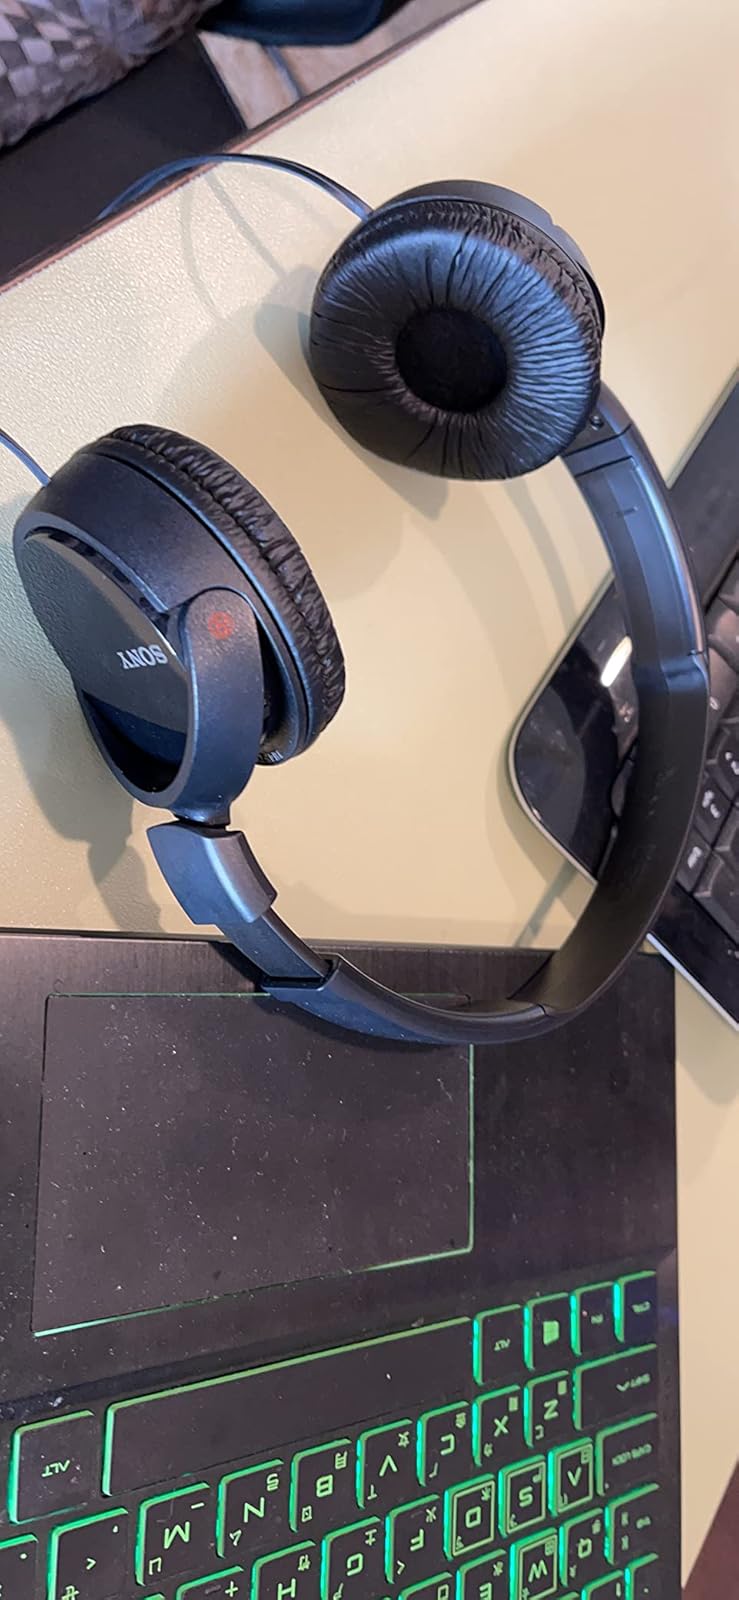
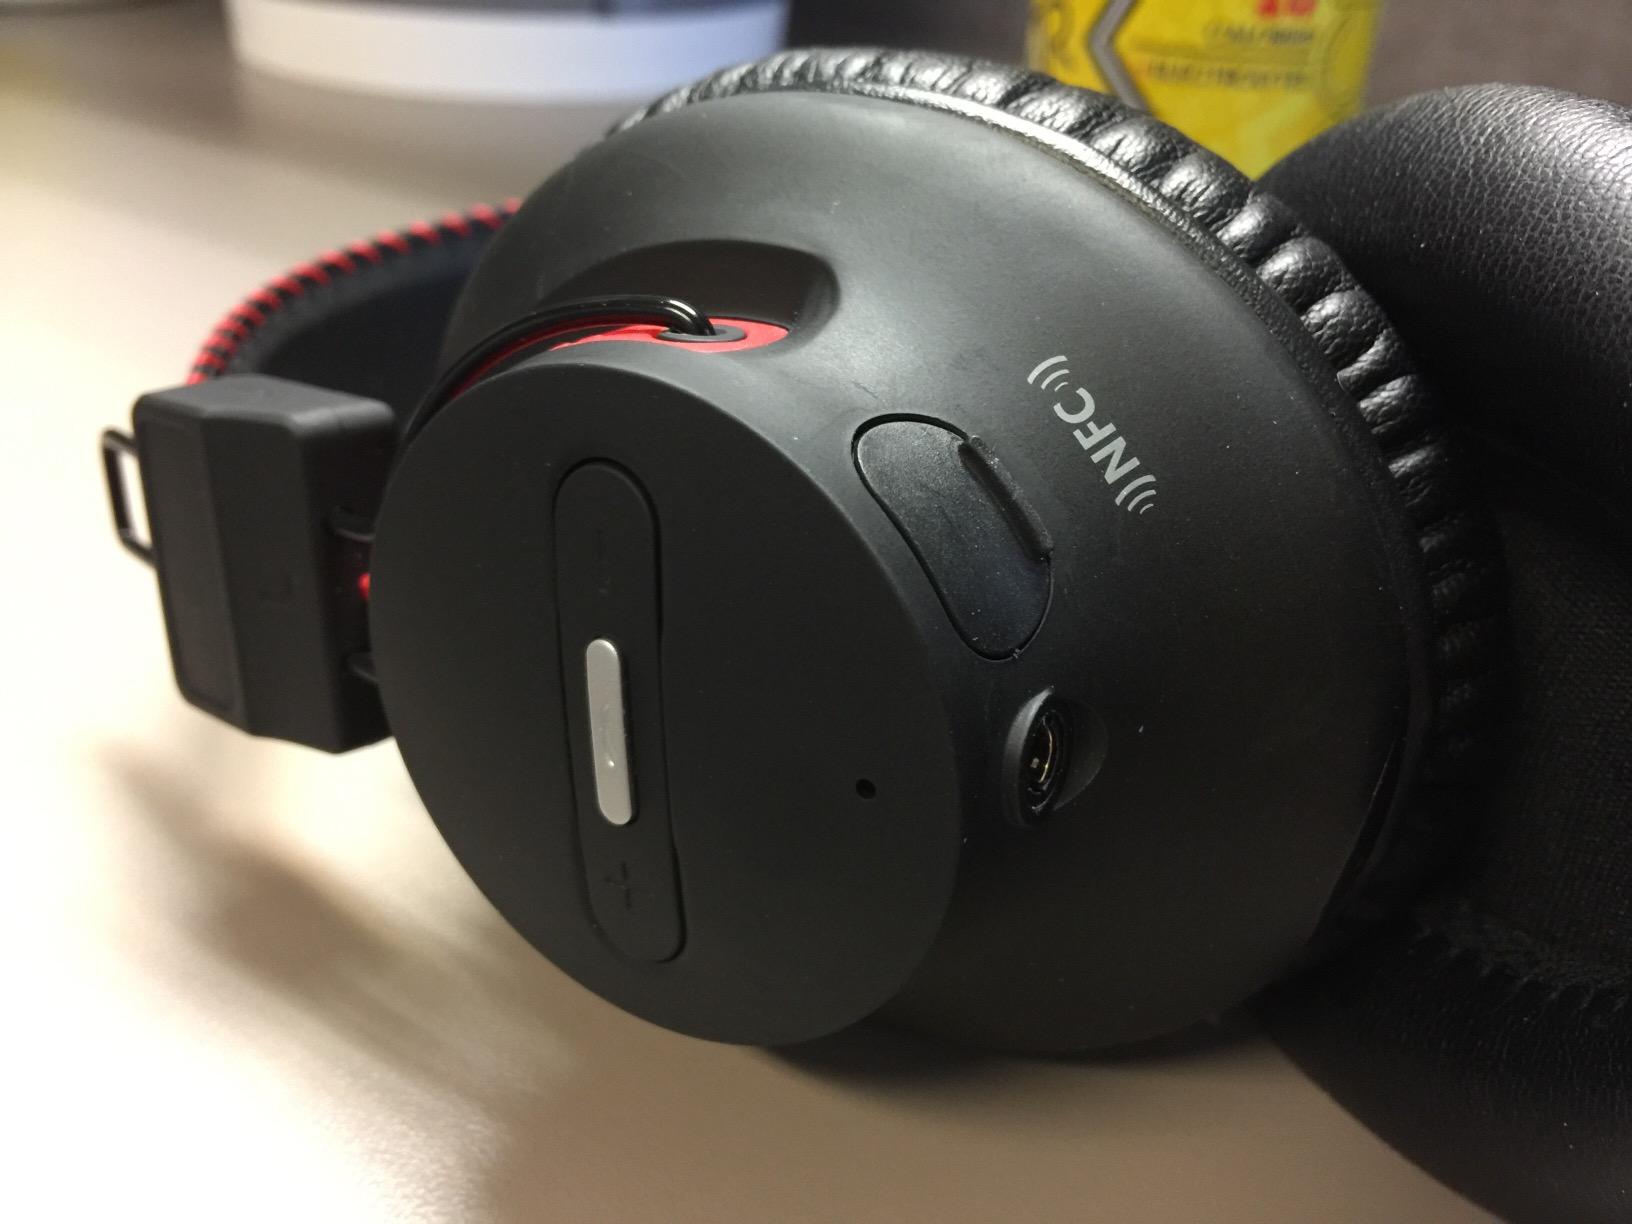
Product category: headphones
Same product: no